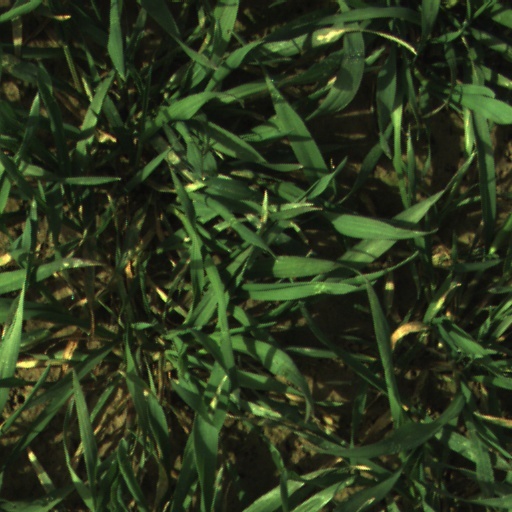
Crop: wheat